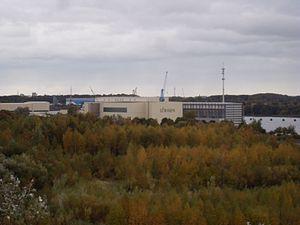
Fr. Lürssen Werft GmbH & Co. KG est une entreprise de construction navale située à Brême dans le nord de l'Allemagne.